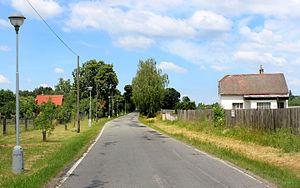
Rabakov est une commune du district de Mladá Boleslav, dans la région de Bohême-Centrale, en République tchèque. Sa population s'élevait à 58 habitants en 2020.